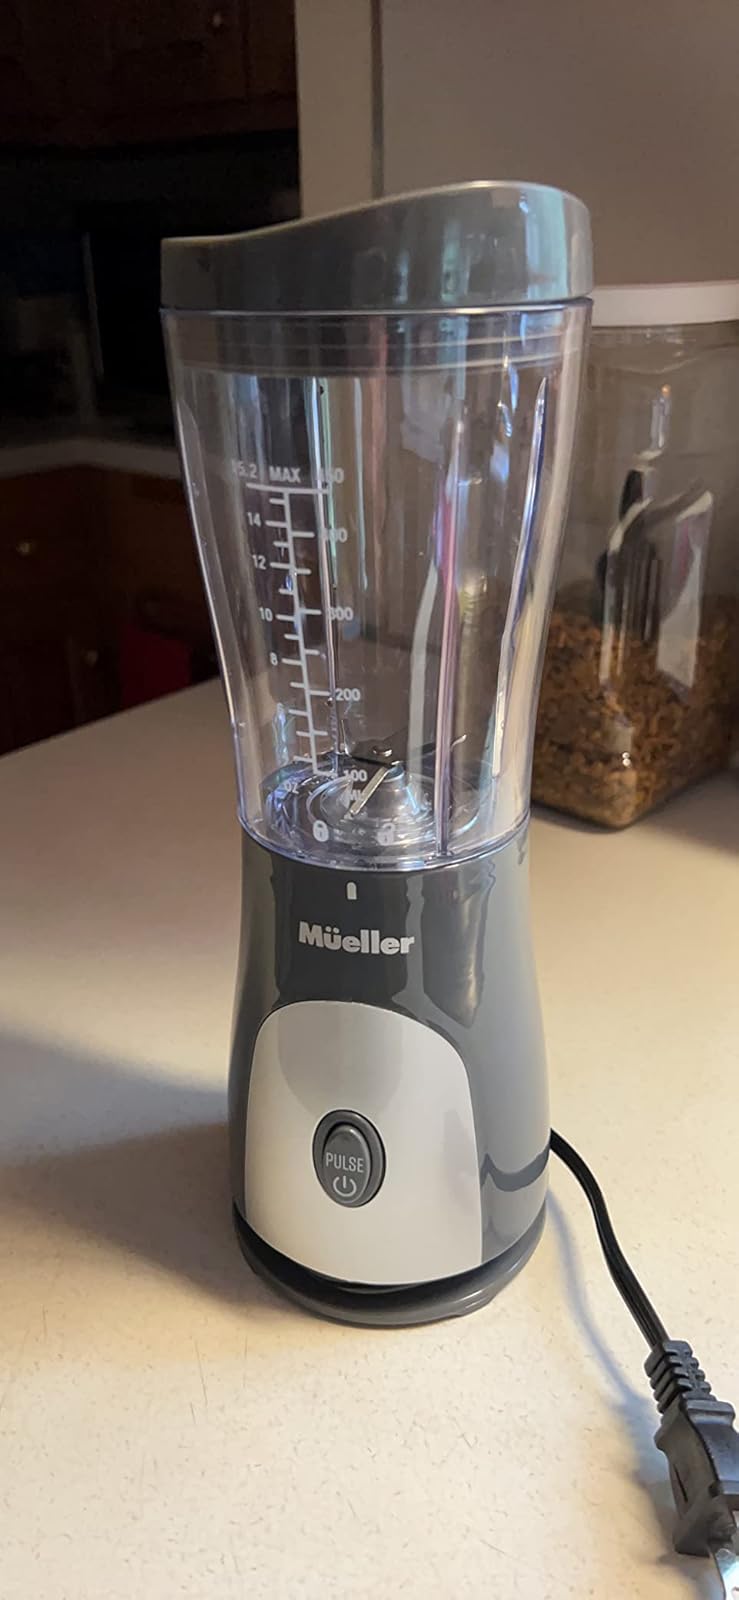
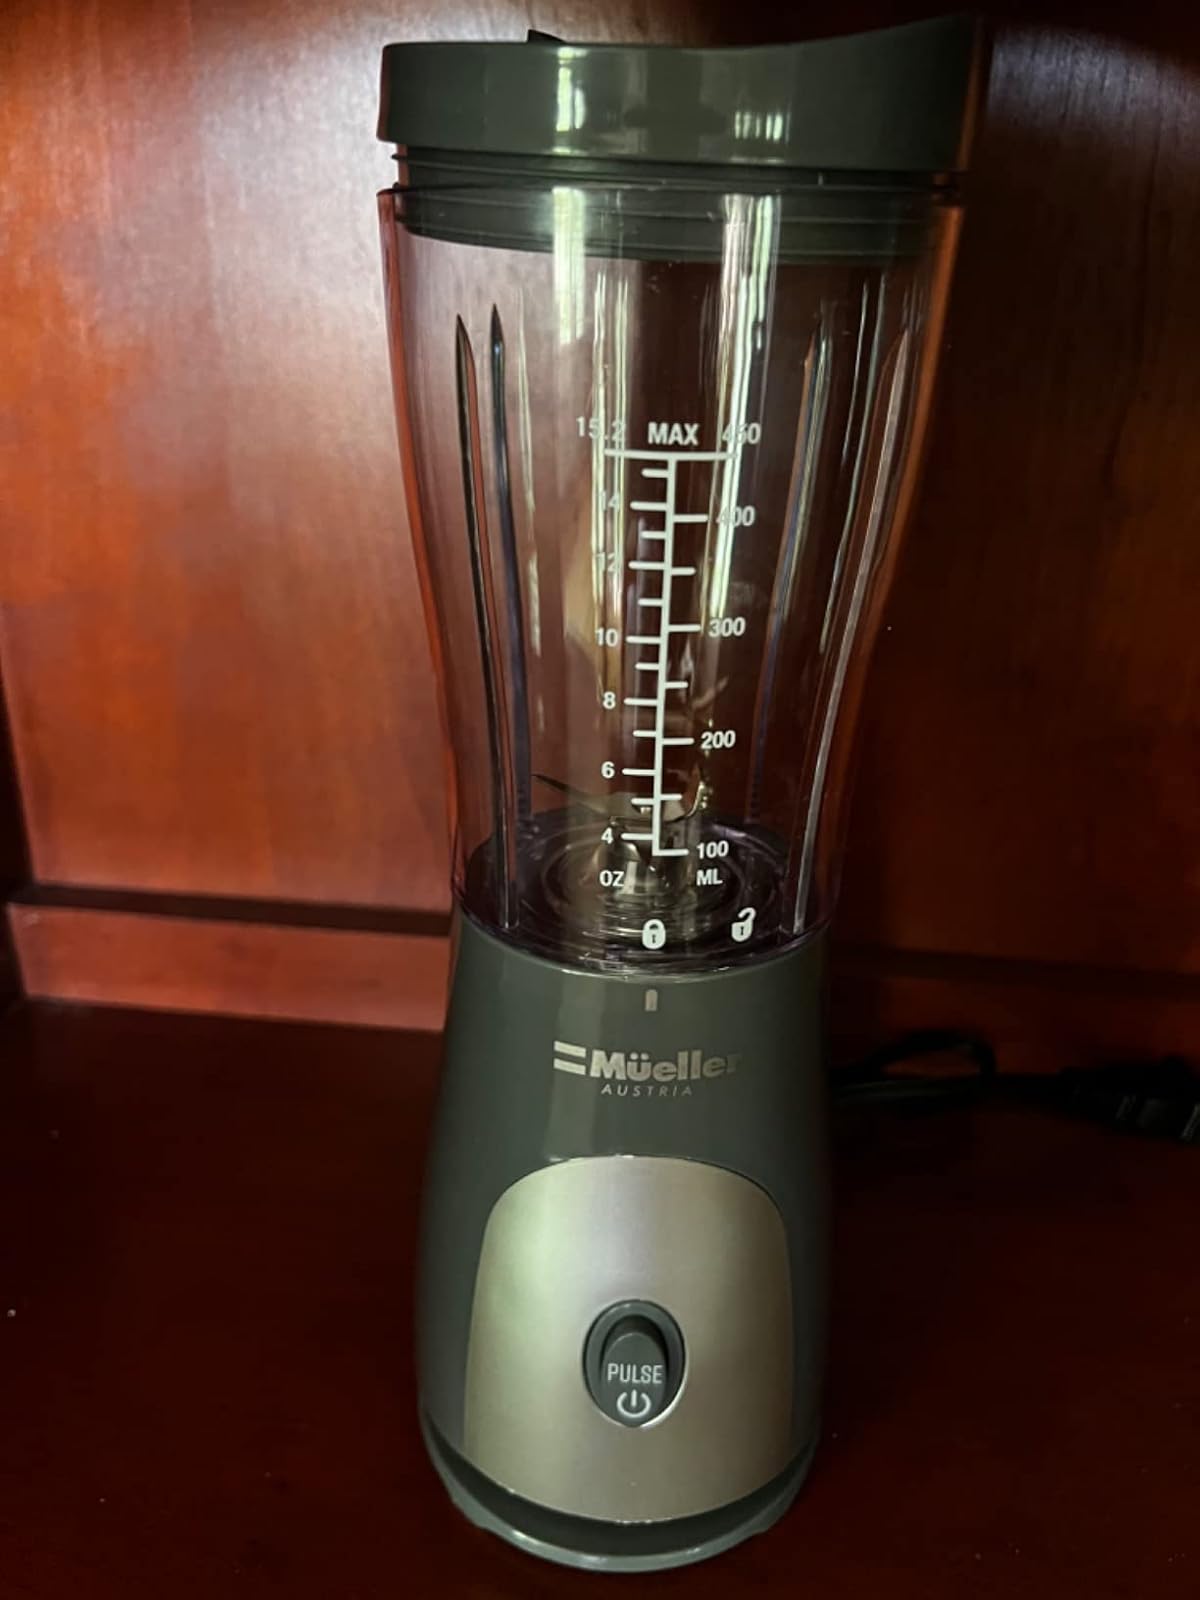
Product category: items_blender
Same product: yes